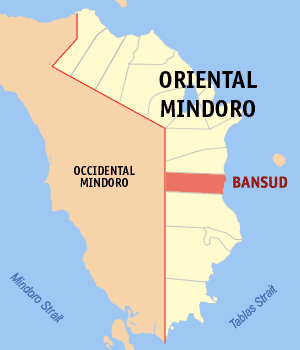
Bansud est une municipalité de la province du Mindoro oriental, aux Philippines.